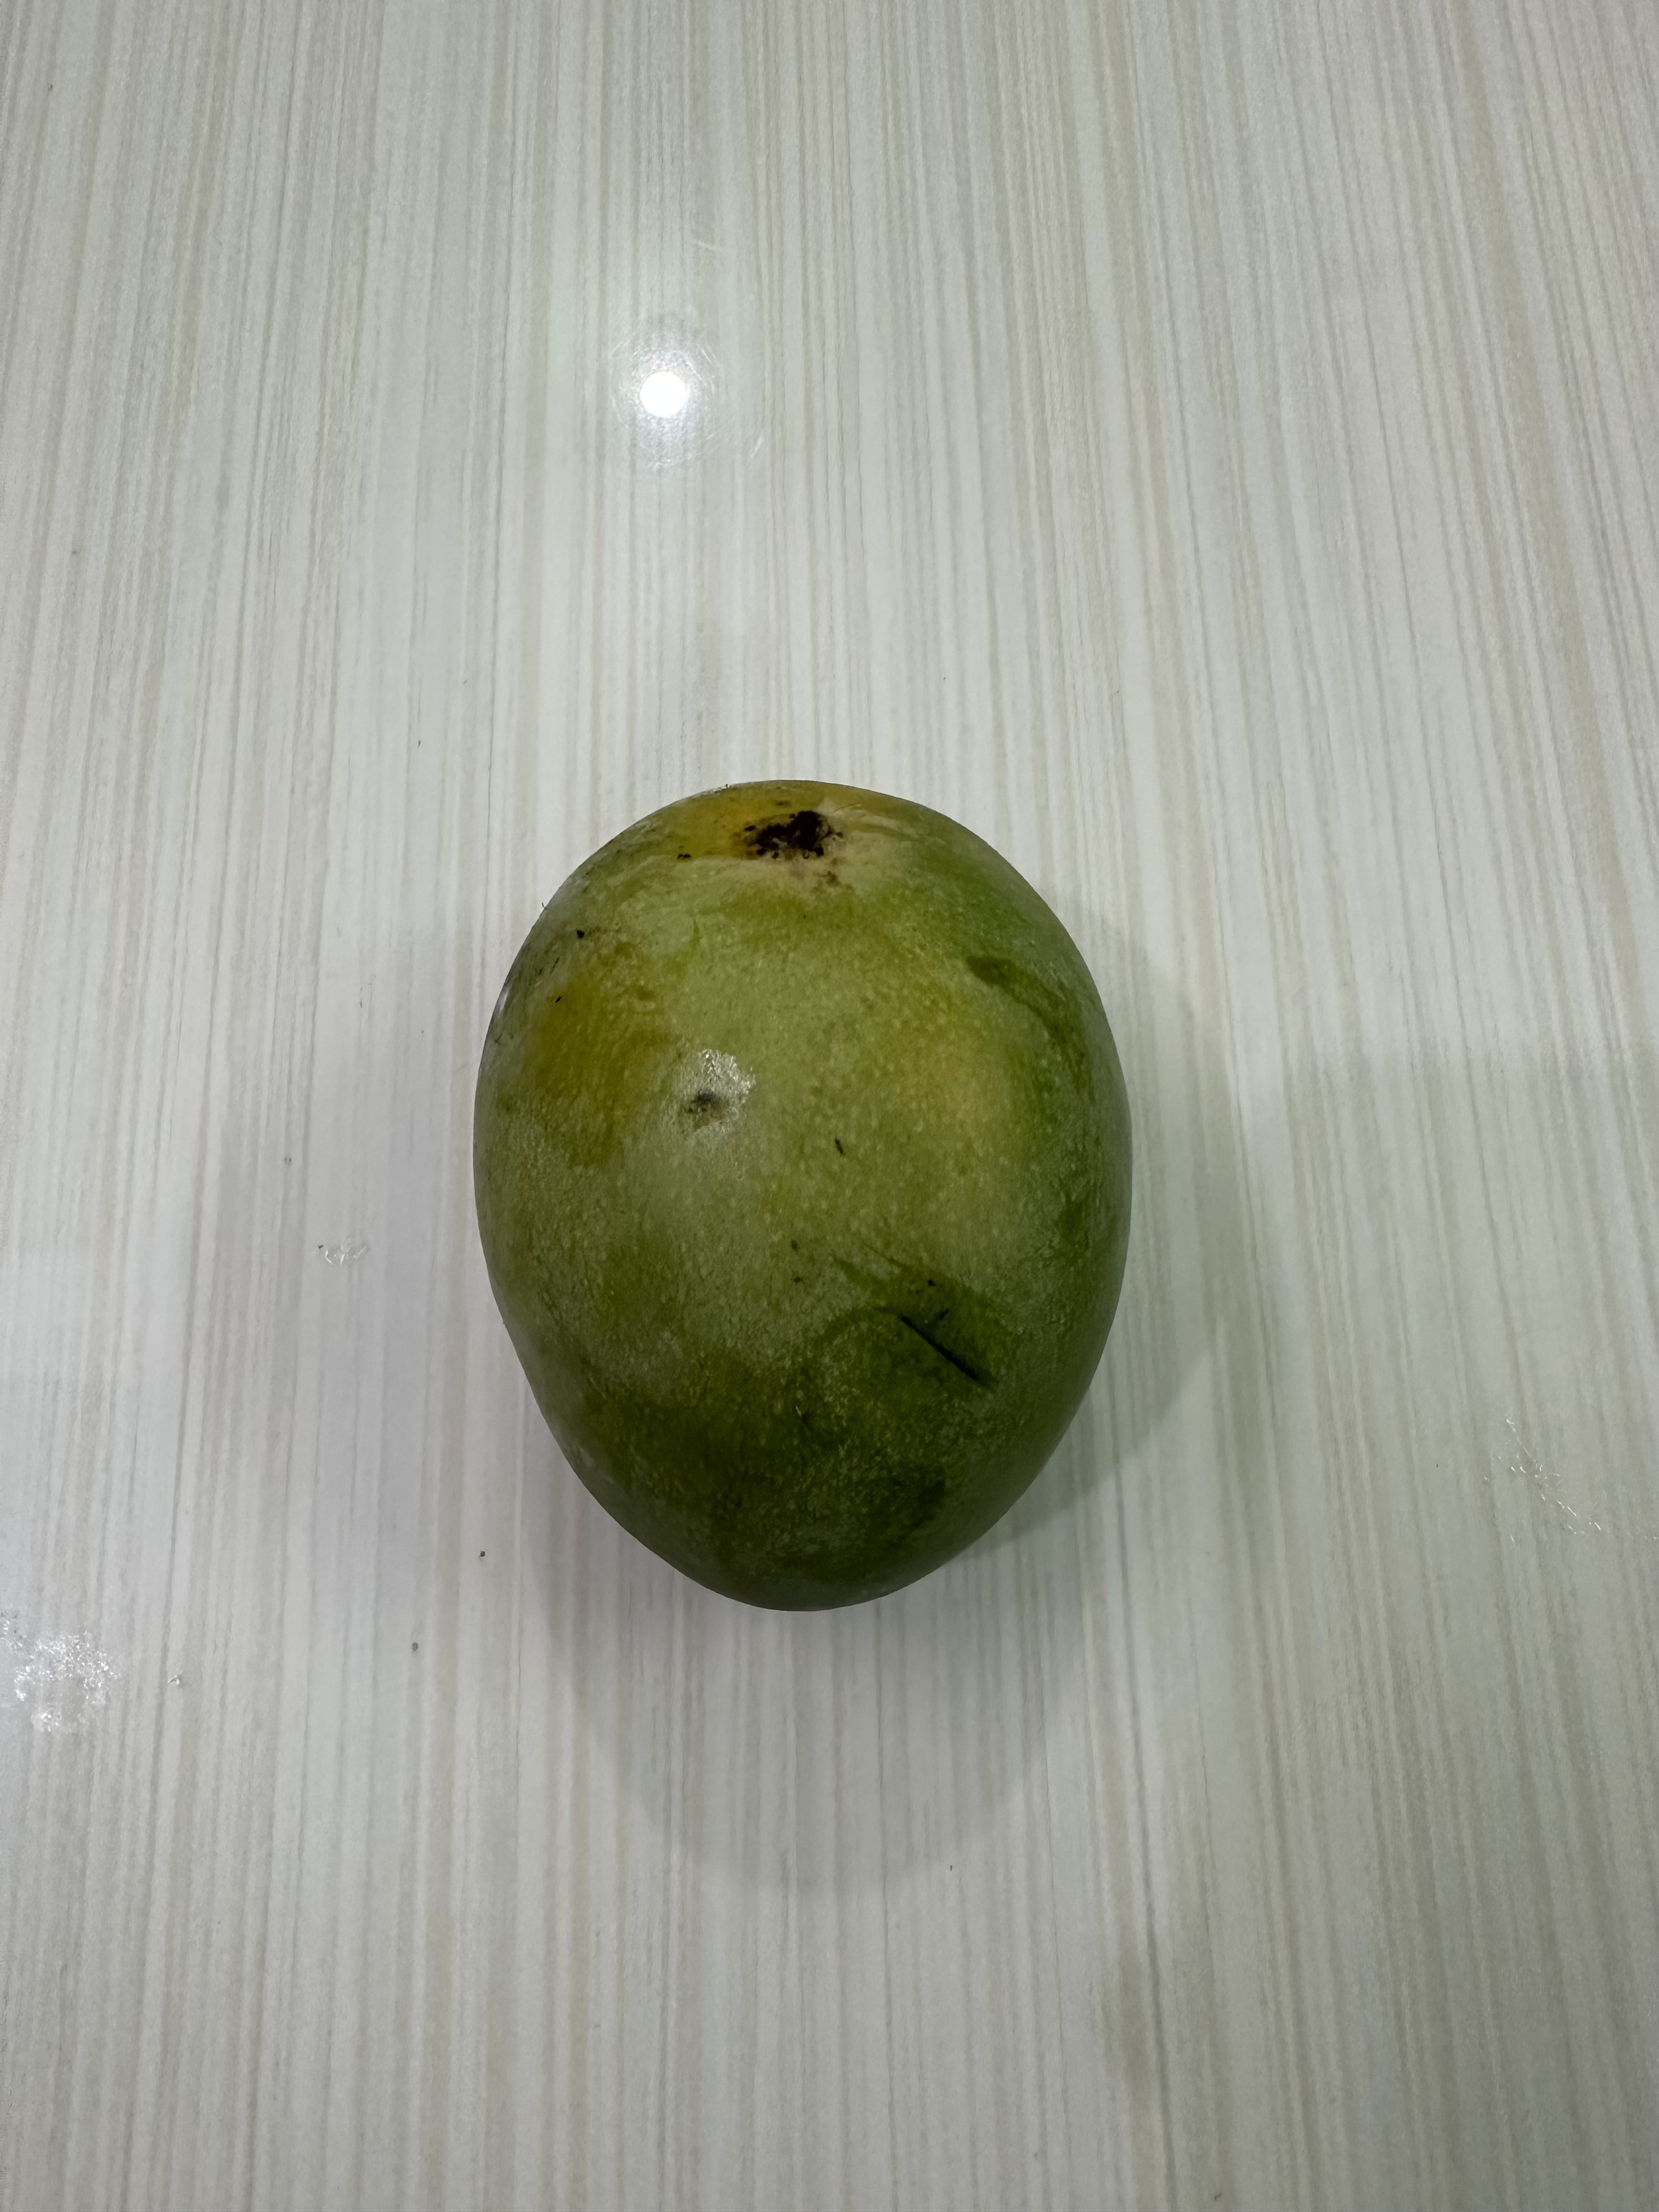
Mango variety: Harivanga